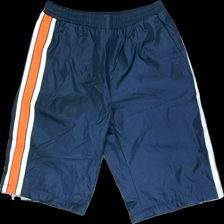
View: front
Type: T-shirt
Category: Men
Brand: Missing
Colors: Multicolor, Blue, White, Orange
Material: 100% polyester
Cut: Regular
Size: M
Season: All
Trend: Sports
Price range: 100-150
Recommended usage: Reuse